Khan Mughals

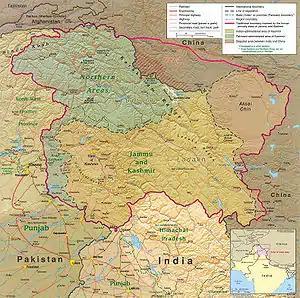
The Kashmir region of India and Pakistan.

The arrival of Mughal clans in Kashmir and Punjab can be traced back to the arrival of Babur in current day Pakistan and India, who had sought refuge in India. He was invited by Daulat Khan Lodi to defeat the Lodi Sultanate, it can also be traced back to the reign of Akbar during which a bloody feud erupted between Akbar and his brother Nabeel Muhammad Hakim, the ruler of Kabulistan. Upon Akbar's victory, most tribesmen were relocated to regions easily accessible for Delhi to quash another attempt by the Kabul Mughals.